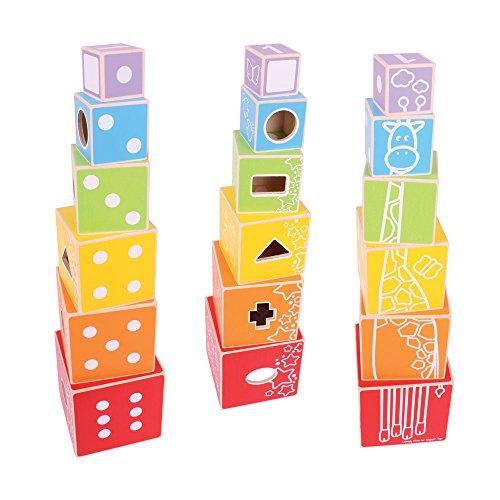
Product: Bigjigs Toys Stacking Cubes
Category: Toys & Games | Baby & Toddler Toys | Sorting & Stacking Toys
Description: Bigjigs Toys introduces the solid wood and vibrantly textured and colored Stacking Cubes.
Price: $31.50
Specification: ProductDimensions:4.5x4.5x4.5inches|ItemWeight:1pounds|ShippingWeight:1pounds|DomesticShipping:ItemcanbeshippedwithinU.S.|InternationalShipping:Thisitemisnoteligibleforinternationalshipping.LearnMore|ASIN:B00JUQ50GY|Itemmodelnumber:BB101|Manufacturerrecommendedage:12months-15years